Pim Mulier

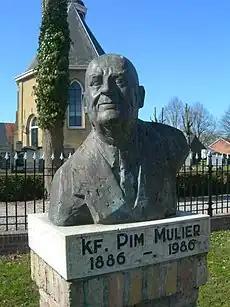
Bust of Mulier in front of the church of Witmarsum (The figures do not refer to his life dates but to the existence of the association "KF Pim Mulier".)

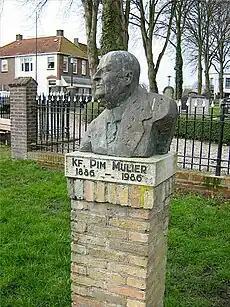
Bust of Mulier in Witmarsum

For his merits in sports, he was awarded various honorary positions since he was appointed honorary member or honorary president of various associations and federations in football, athletics, skating, handball, and cricket. Mulier has often been awarded for his efforts as a director and organizer, being appointed for the Order of the Netherlands Lion in 1940, honorary citizen of the municipality of Wonseradeel in 1950, which includes his birthplace Witmarsum, and received one of the first from the Prins Bernhard Cultuurfonds for the propaganda and related organizational work for many branches of sport.